2/10th Battalion (Australia)

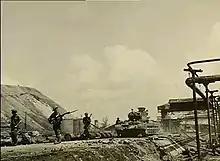
Infantrymen advance alongside tanks

On 5 August, the 2/10th embarked on the Dutch transport "Both", departing from Brisbane. A week later, on 12 August, the 2/10th, along with the other two infantry battalions of the 18th Brigade, landed at Milne Bay, in the Territory of Papua where they reinforced the Militia units from the 7th Brigade who were defending the area. A fortnight later the Japanese landed a force at Milne Bay in an attempt to secure the airfields that the Australians had built there. In the ensuing Battle of Milne Bay, the Australians eventually won a significant victory. After the initial landing was held by the 61st Battalion, the 2/10th relieved them before taking part in heavy fighting around a mission station known as the KB Mission. The 2/10th suffered heavily, losing 43 killed and 26 wounded, and after passing through the lines held by the 25th Brigade, was placed in reserve around No. 3 Strip. One of the battalion's companies – 'C' Company – was detached to Normanby Island in September, where they captured several Japanese soldiers who had become isolated there.